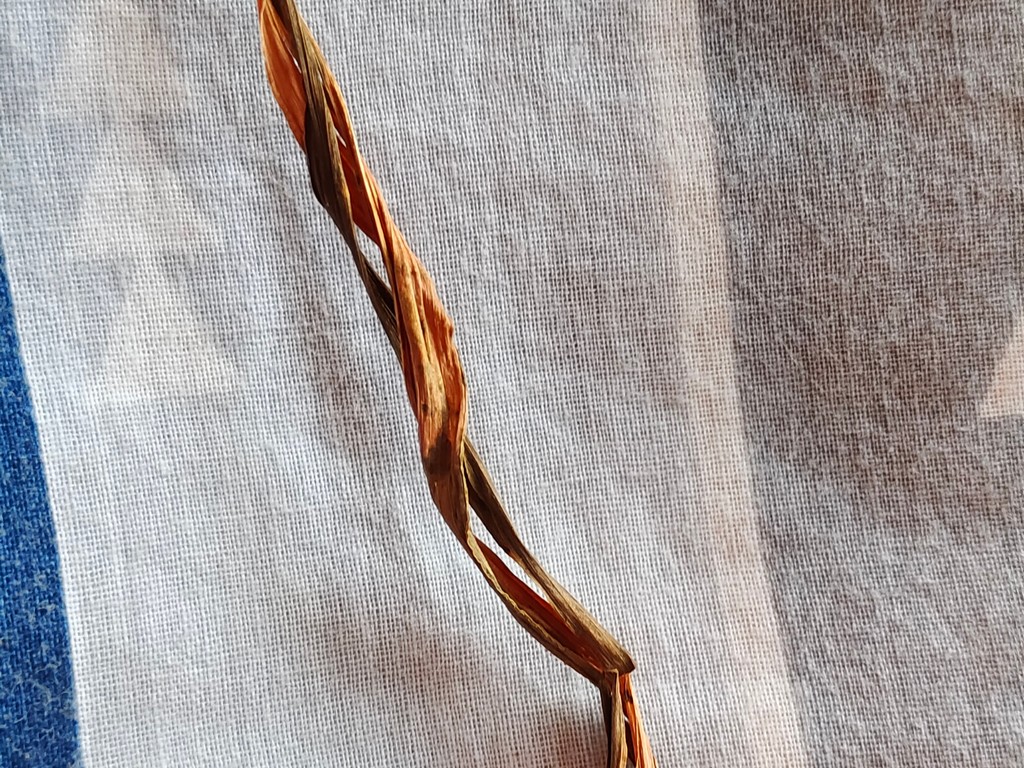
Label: Dried